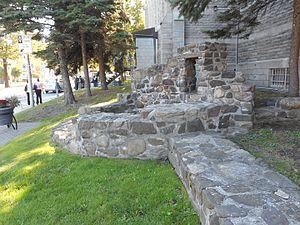
Vestiges du château fort de Longueuil, près de la cocathédrale Saint-Antoine-de-Padoue, à Longueuil. Ils ont été trouvés en 1971 sous le chemin de Chambly, à quelques pas de là. marigot.ca
Le château fort de Longueuil, 1698-1810, était une construction en pierre située à Longueuil à l'époque de la Nouvelle-France.